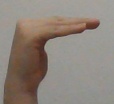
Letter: haa